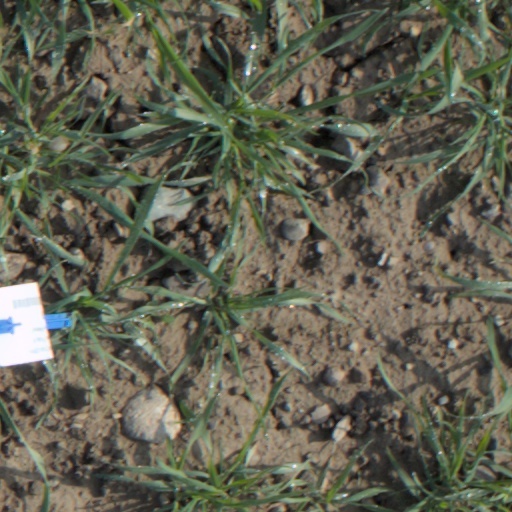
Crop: wheat